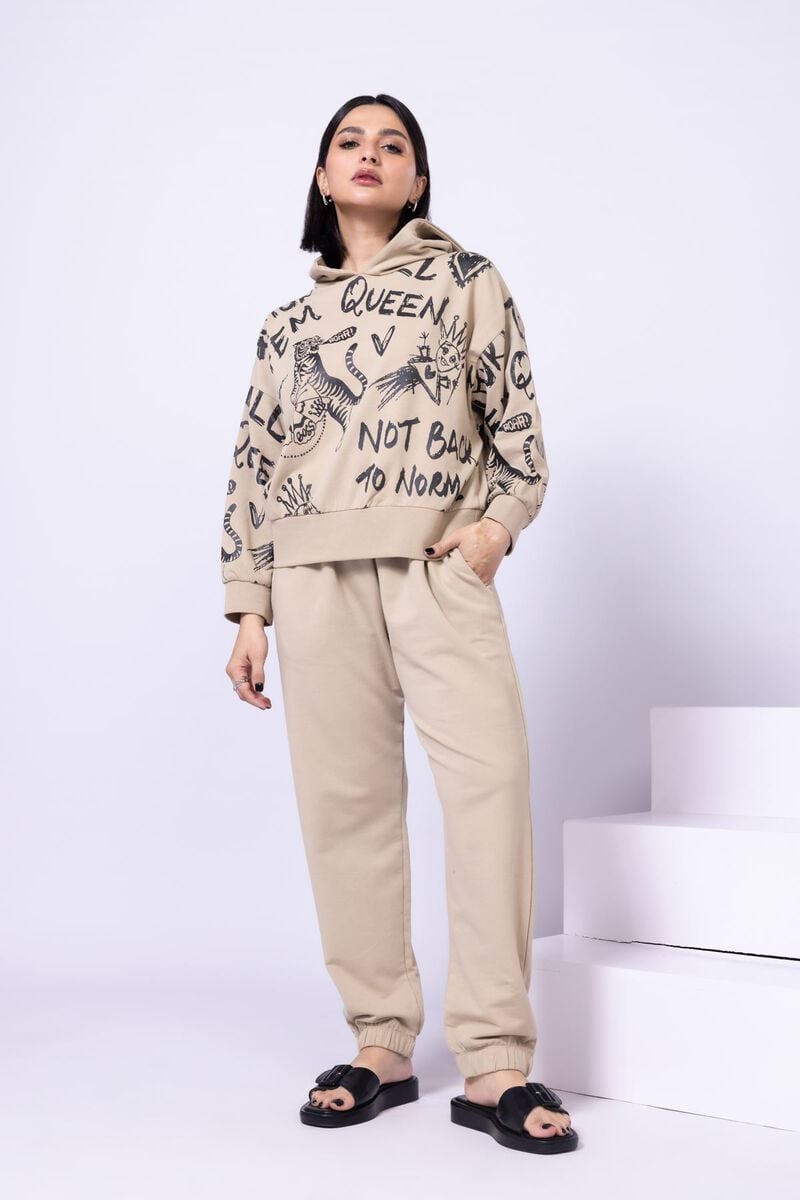
beige multi not in my head sweatshirt